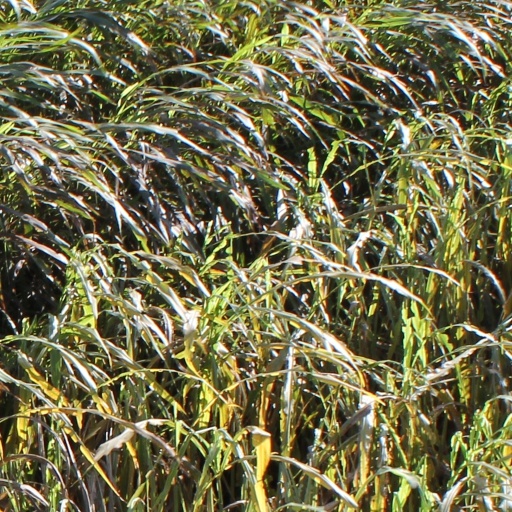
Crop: sorghum